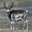
Label: deer